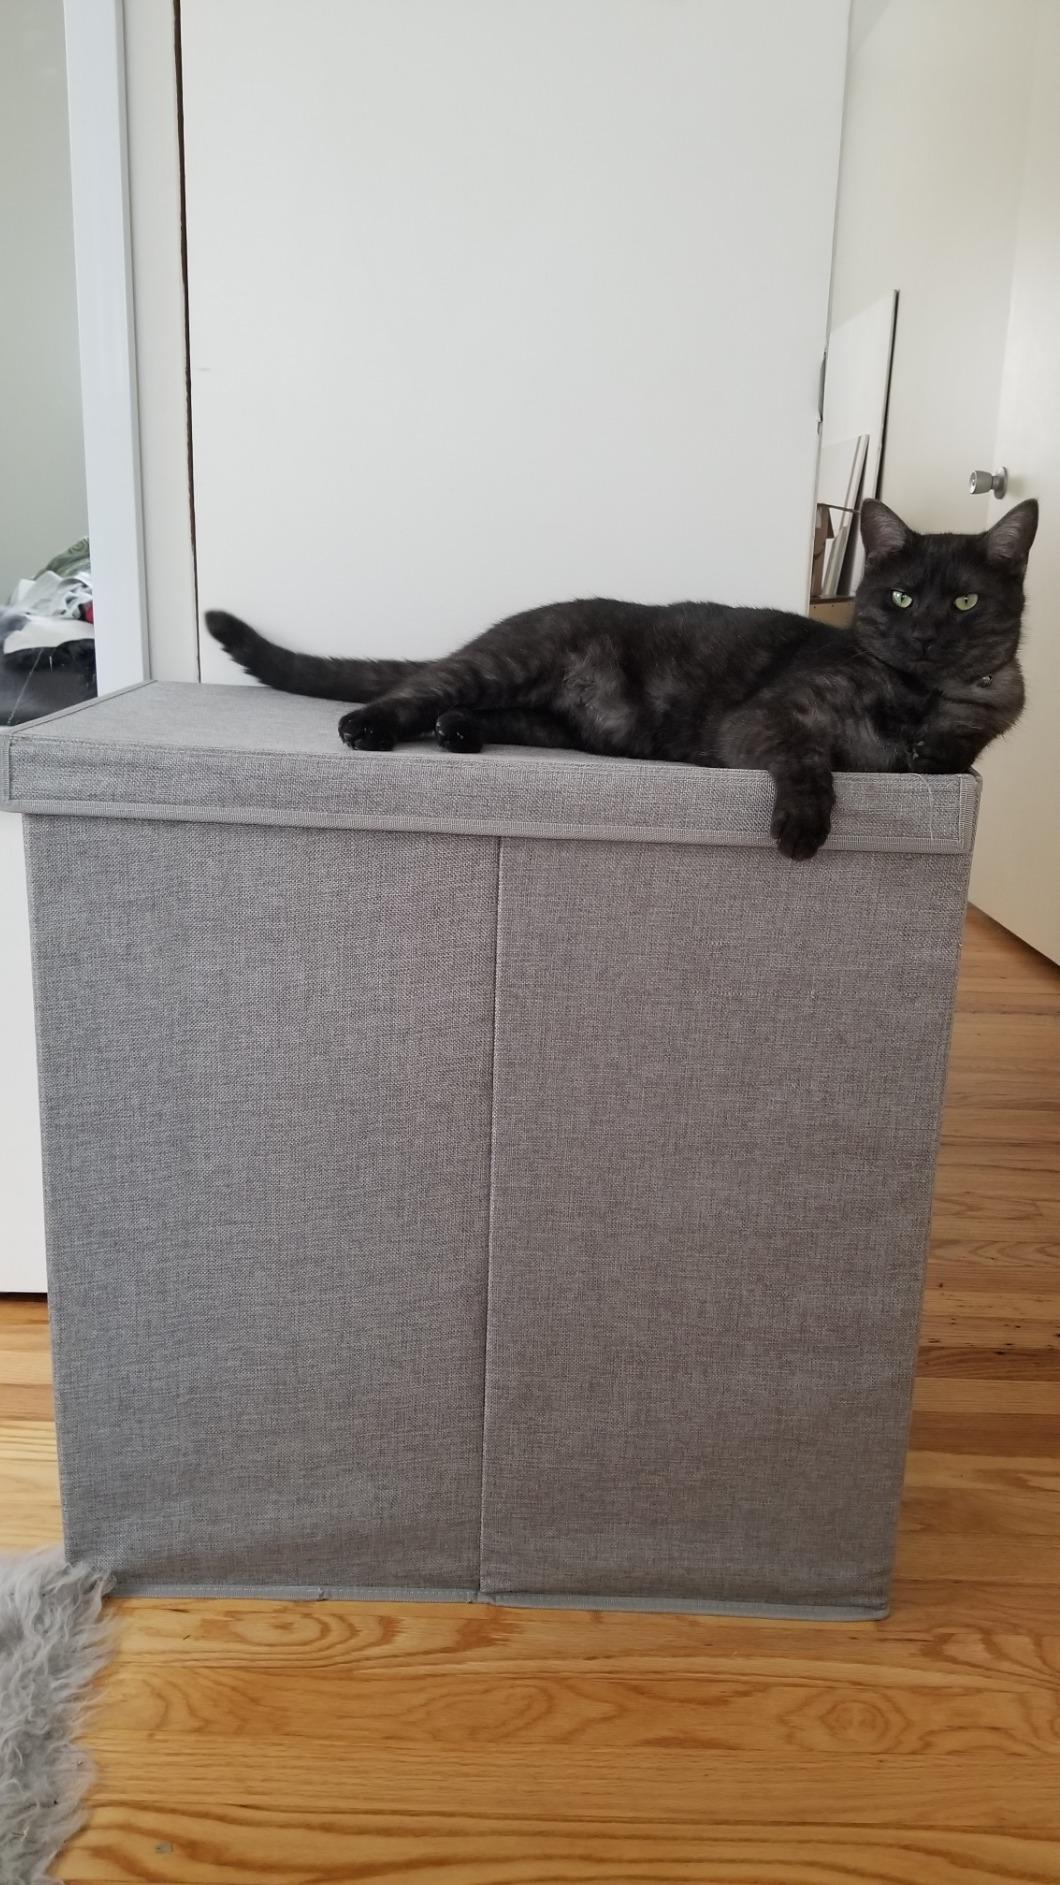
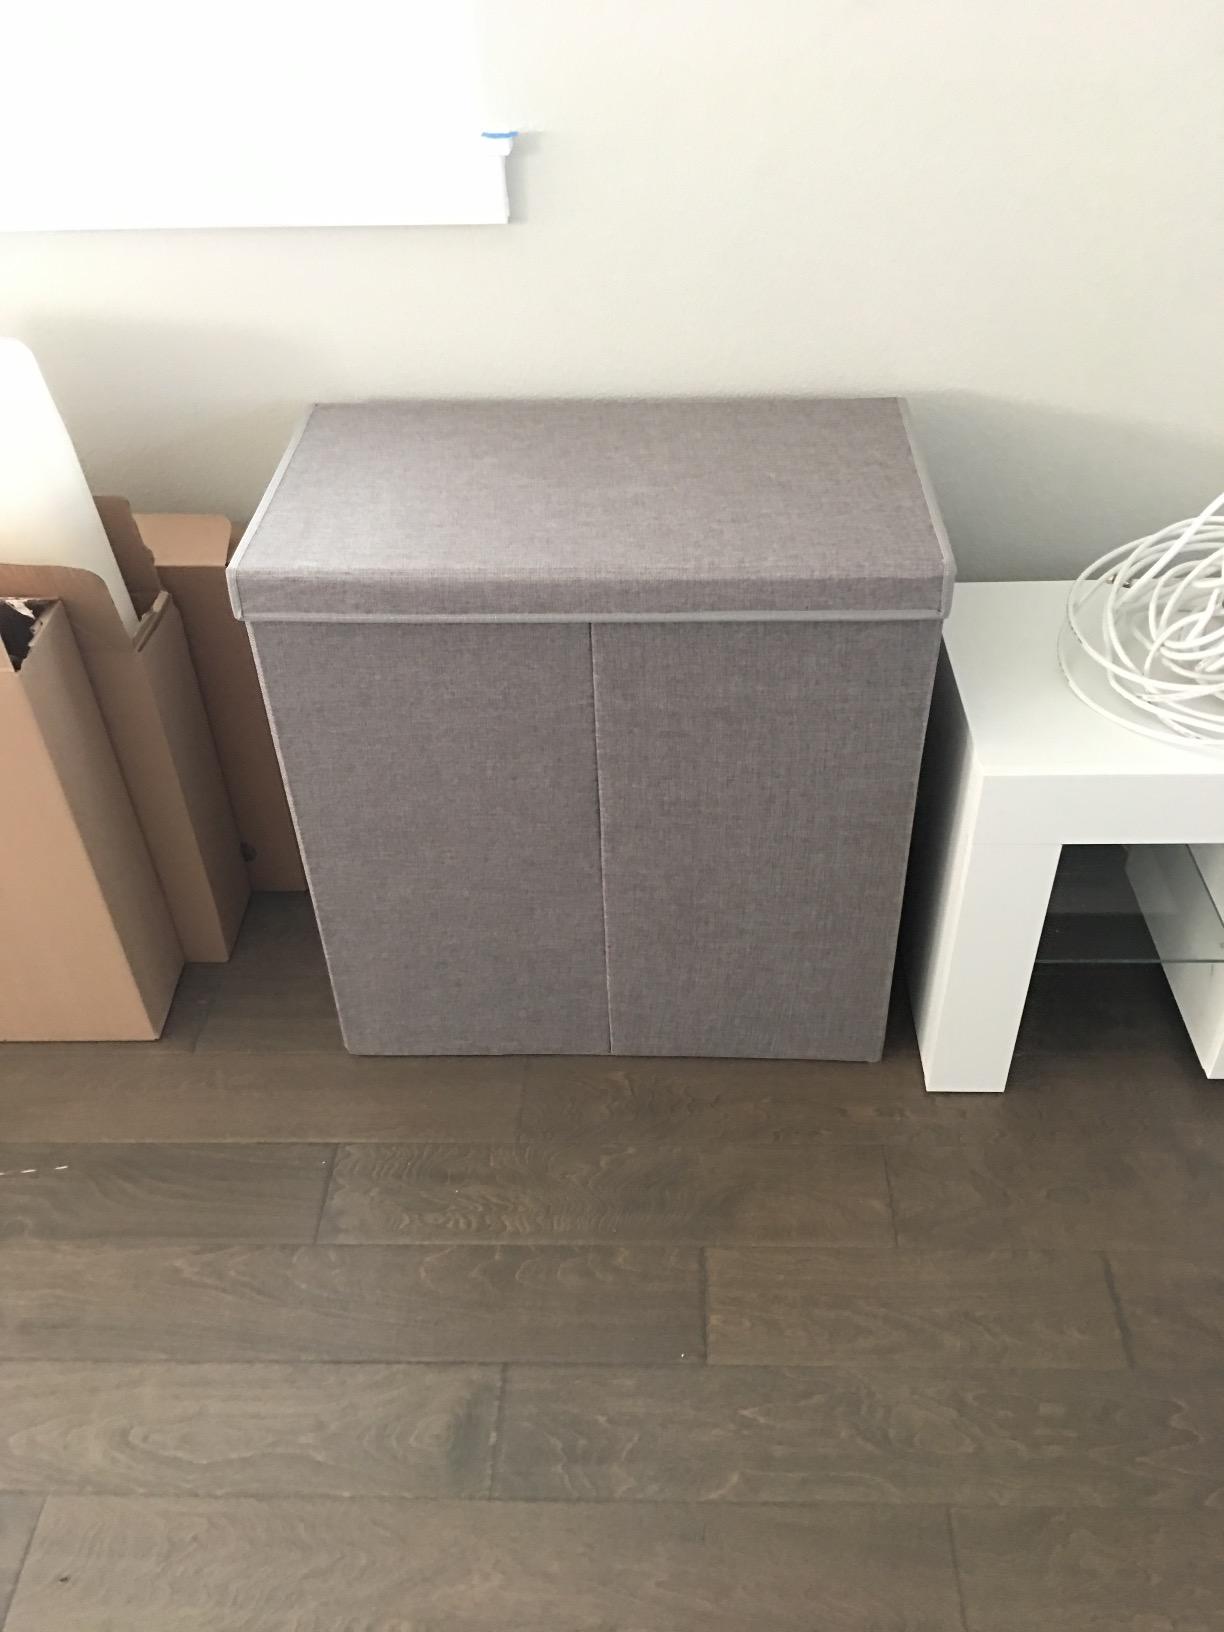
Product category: items_hamper
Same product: yes